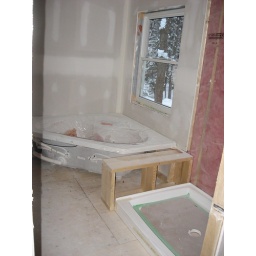
Glass Door &amp;amp; wall around the shower with tile behind &amp;amp; tile around base of whirlpool